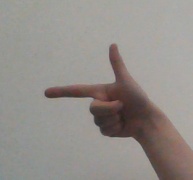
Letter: yaa